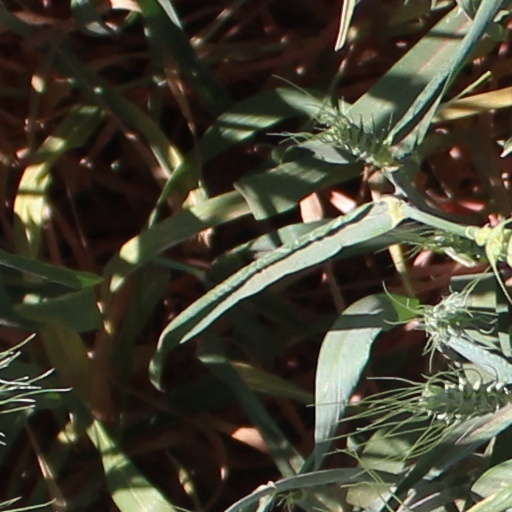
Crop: wheat